Plug-in electric vehicles in Sweden

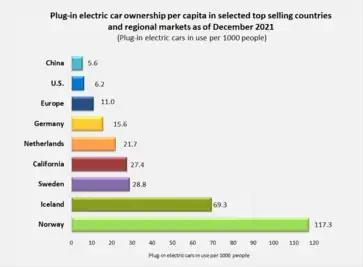
Comparison of Sweden's ownership of plug-in electric cars in use per 1,000 people with other top selling plug-in car countries and regional markets, .

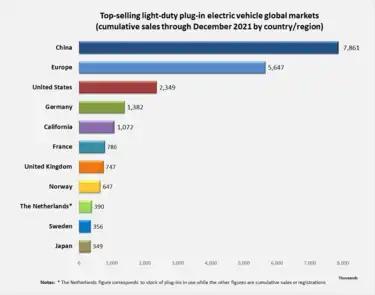
Cumulative sales of light-duty plug-in electric vehicles in Sweden compared to the world's top-selling countries and regional markets .

In September 2011 the Swedish government approved a program, effective starting in January 2012, to provide a subsidy of per car for the purchase of 5,000 electric cars and other "super green cars" with ultra-low carbon emissions, defined as those with emissions below 50 grams of carbon dioxide per km. There is also an exemption from the annual circulation tax for the first five years from the date of their first registration that benefits owners of electric vehicles with an energy consumption of 37 kWh per 100 km or less, and hybrid vehicles with emissions of 120 g/km or less. In addition, for both electric and hybrid vehicles, the taxable value of the car for the purposes of calculating the benefit in kind of a company car under personal income tax is reduced by 40% compared with the corresponding or comparable gasoline or diesel-powered car.